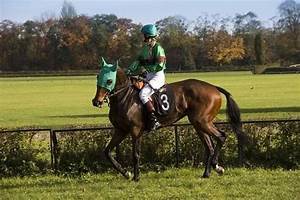
Label: cavallo